Garrick's Temple to Shakespeare

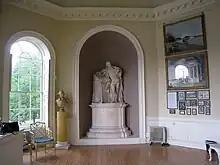
Interior of Garrick's Temple with a replica of Roubiliac's statue of Shakespeare, for which Garrick himself was the model

The temple's interior was furnished as a shrine to Shakespeare. It was dominated by a statue of the playwright commissioned by Garrick from the French Huguenot sculptor Louis-François Roubiliac at a cost of 300 guineas (£315, equivalent to approximately £32,000 now). Roubiliac chose to model the statue on the Chandos portrait of Shakespeare while Garrick himself is said to have posed for the sculpture. Its appearance is rather more reminiscent of Garrick than Shakespeare; it is said that the actor struck a pose and exclaimed, "Lo, the Bard of Avon!" to illustrate how he wanted Shakespeare to be portrayed. The statue's head was not to Garrick's satisfaction, and Roubiliac had to replace it with another, carved from a different type of marble. During Garrick's lifetime the statue was displayed in the temple. On his death it was willed to the British Museum, where it was on display in the King's Library until 1998, when it was moved to the British Library. A copy of the statue, donated by the museum, is currently displayed in the temple.